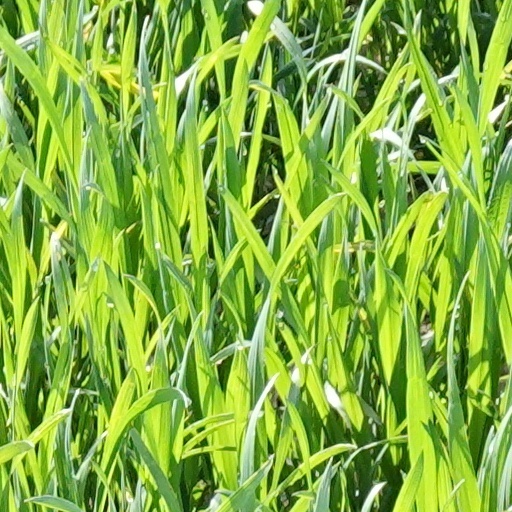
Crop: wheat